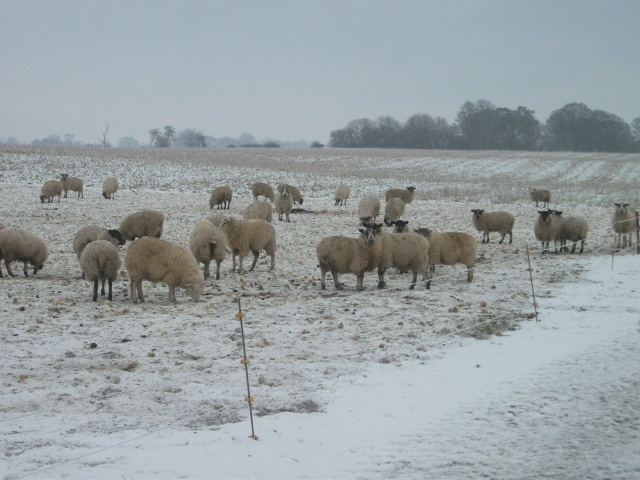
a big  field with a bunch of animals in it
A herd of sheep are outside on a snowy day.
A snow covered ground with a wire fence enclosing it and a large number of sheep grazing on the field.
A large herd of sheep are grazing in the snow.
The sheep are grazing through the snow covered meadow.